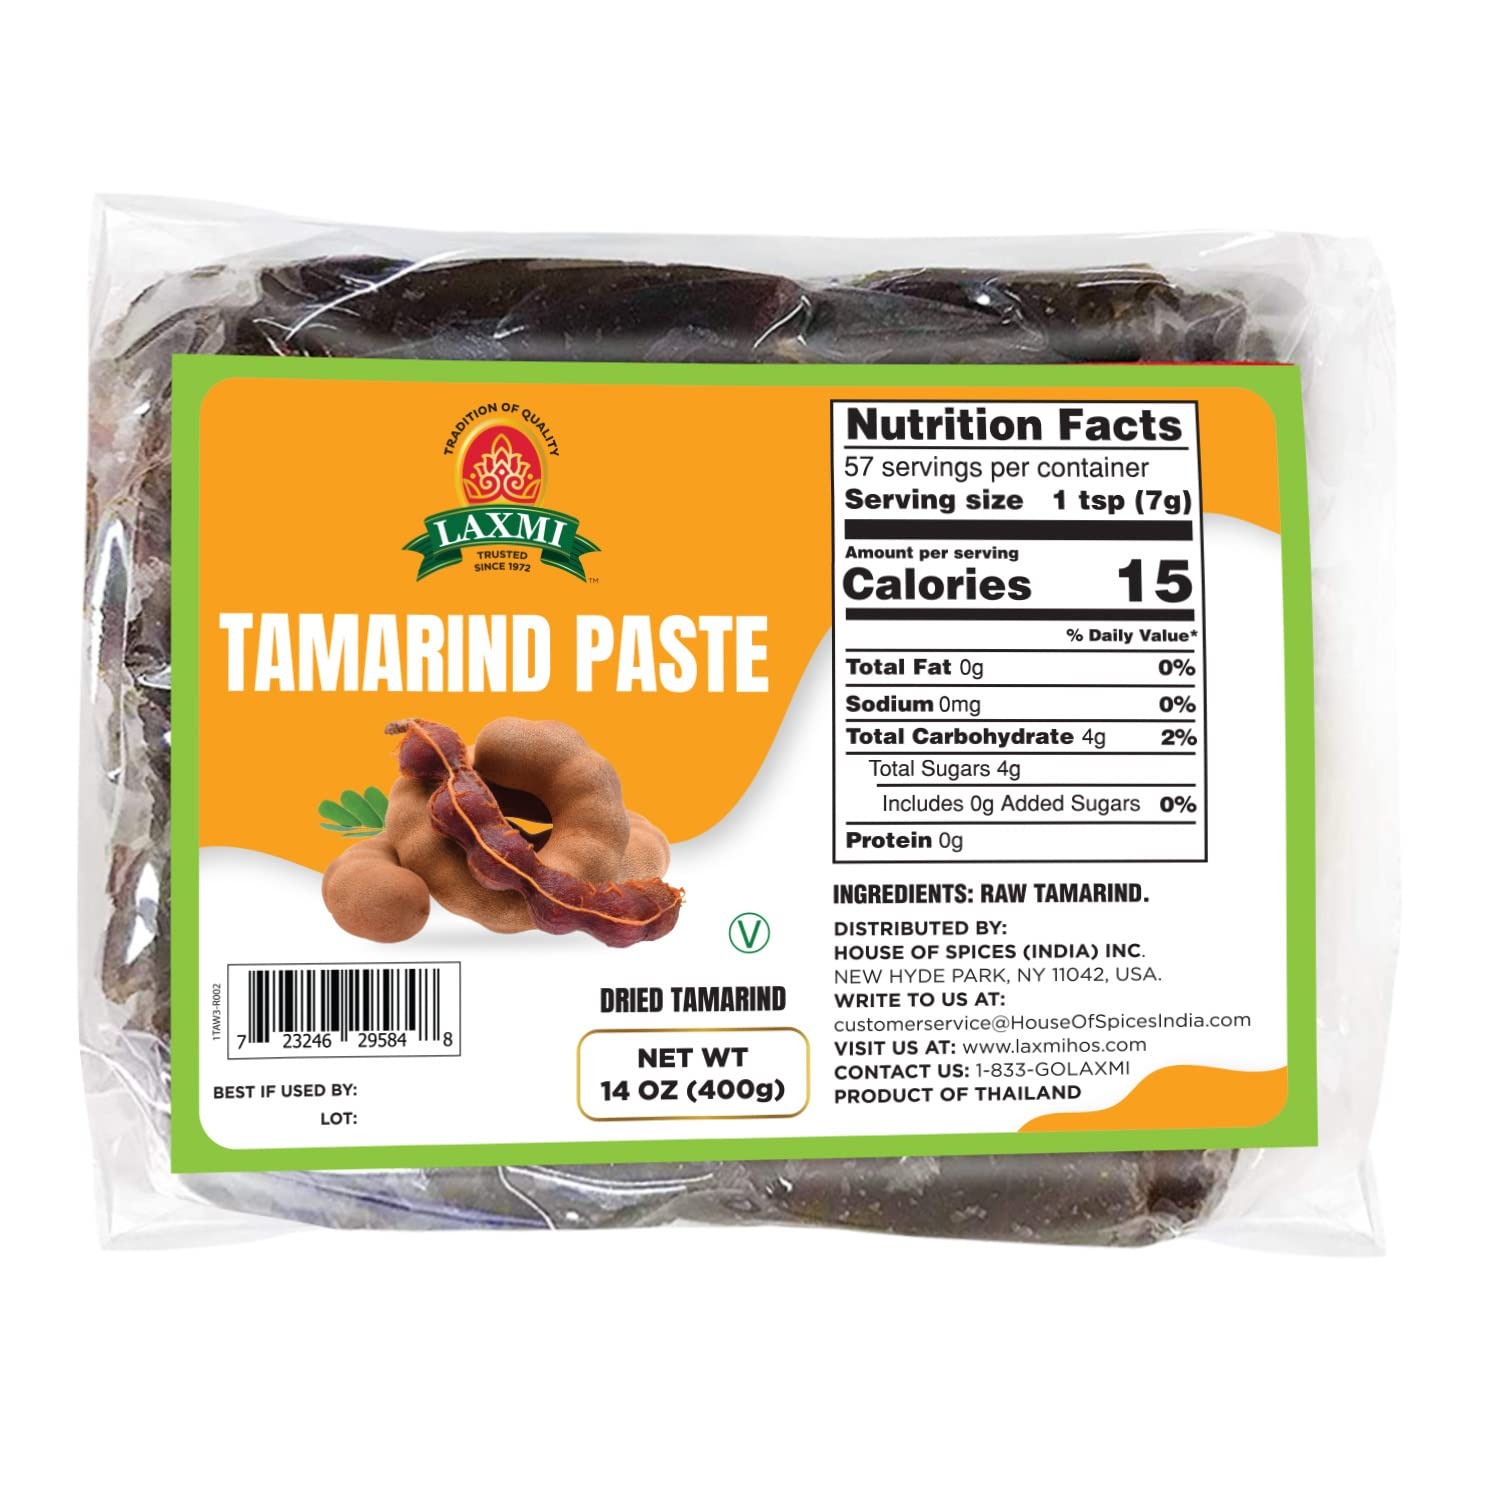
Item Name: Laxmi Brand All Natural Wet Tamarind, Made Pure, Made Fresh, Tradition of Quality, Product of Thailand (14oz)
Bullet Point 1: House of Spices Wet Tamarind is an all natural food product that is guaranteed fresh. Our Wet Tamarind is of the highest quality and will be a delightful addition to any meal.
Bullet Point 2: Laxmi Wet Tamarind is best described as sweet and sour in taste, and is high in tartaric acid, sugar, B vitamins and calcium.
Bullet Point 3: Laxmi Wet Tamarind is ready to use and healthy and delicious and is used in a variety of traditional Indian dishes from Rasam to Sambhar.
Bullet Point 4: Our 14oz jar of Laxmi Wet Tamarind is conveniently sized for home cooking! House of Spices has all of the Traditional Indian Spices and food products you need to get cooking.
Bullet Point 5: At House of Spices, spreading Indian food culture through quality products and family recipes is our company goal! Our authentic Indian Cooking spices are of the best quality and will bring intense flavor and vitality to your dinner table. Whether you're looking for traditional Indian spices and food products to create an exotic dinner, or simply wanting to indulge your nostalgia and make a dinner with all of the familiar flavors of home, House of Spices has the ingredients you need!
Product Description: This fruity-sour seasoning comes from the large broad bean pod of a tropical tree native to India. The brown pulp is scrapped from the pods, dried and sold. It is also refered to as Indian date, and can be bought here in many forms: raw, powder and concen
Value: 14.0
Unit: Ounce

Price: 9.99